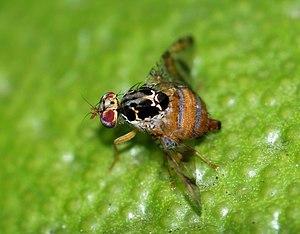
Une mouche à fruit méditerranéenne (Ceratitis capitata).
L'attaque de la mouche des fruits en Californie désigne une invasion soudaine de mouches méditerranéennes des fruits qui s'abattit en 1989 sur la Californie et commença à dévaster les cultures. Les scientifiques sont restés perplexes, affirmant que l'apparition soudaine des insectes « défiait la logique », certains supposant même que des « terroristes biologiques » étaient responsables de cette attaque.